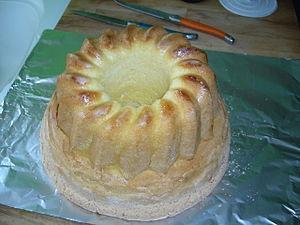
gâteau ou biscuit de Savoie
Le gâteau ou biscuit de Savoie est un gâteau d'origine savoyarde, élaboré au XIVᵉ siècle pour le comte Amédée VI de Savoie qui recevait l'Empereur.